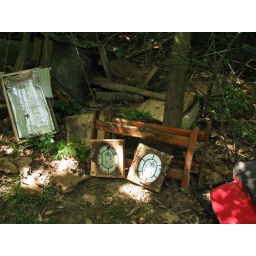
some of the comforts of home in the forest